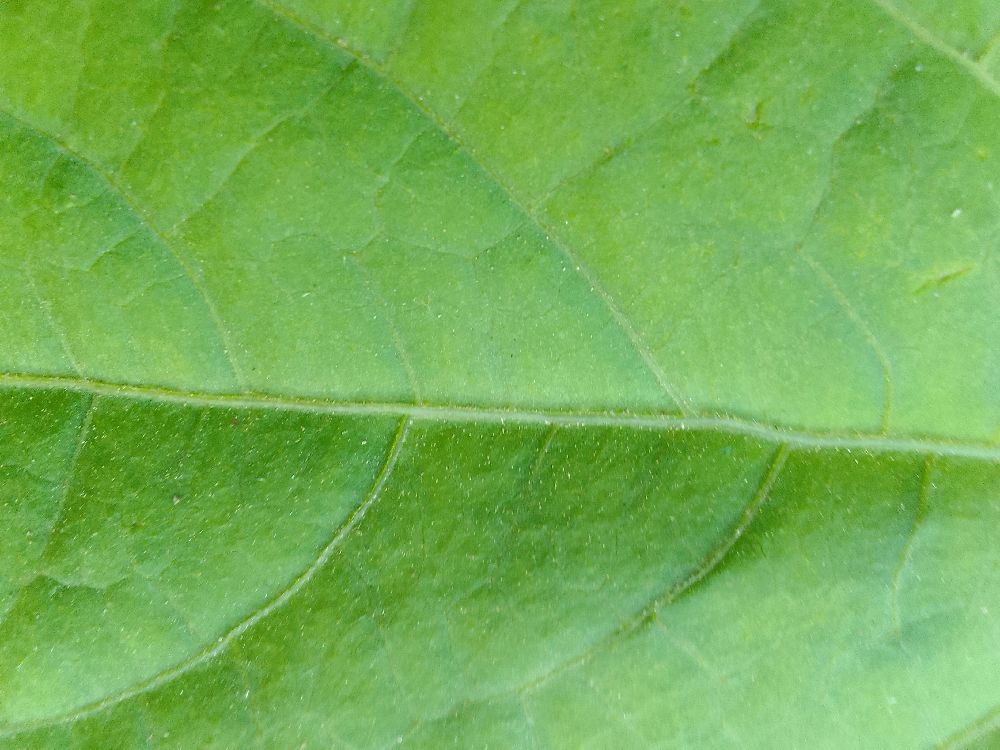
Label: healthy